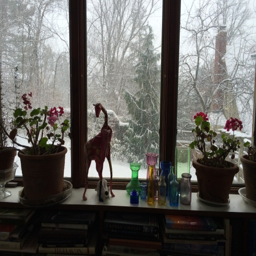
from the inside looking out on a cold morning .